The Seed of Discord

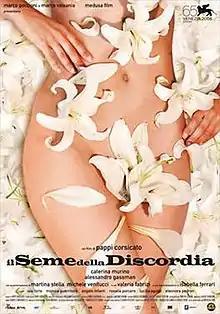

The film is a modernisation of Heinrich von Kleist's novel "The Marquise of O". It was entered into the main competition at the 65th Venice International Film Festival.